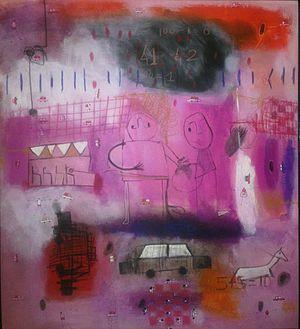
Mohamadou Ndoye, dit « Ndoye Douts », né le 1ᵉʳ mai 1973 à Sangalkam, est un artiste plasticien sénégalais contemporain. Il fait partie de la troisième génération de l'« École de Dakar ».